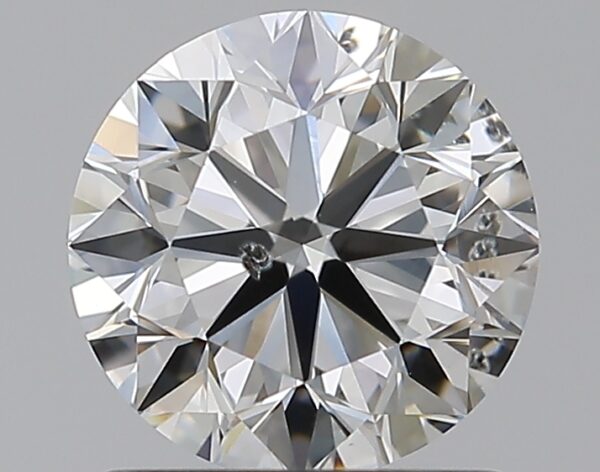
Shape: round
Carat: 1.01
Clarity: SI2
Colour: G
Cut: VG
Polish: EX
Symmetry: EX
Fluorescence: N
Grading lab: GIA
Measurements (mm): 6.23 x 6.27 x 3.99